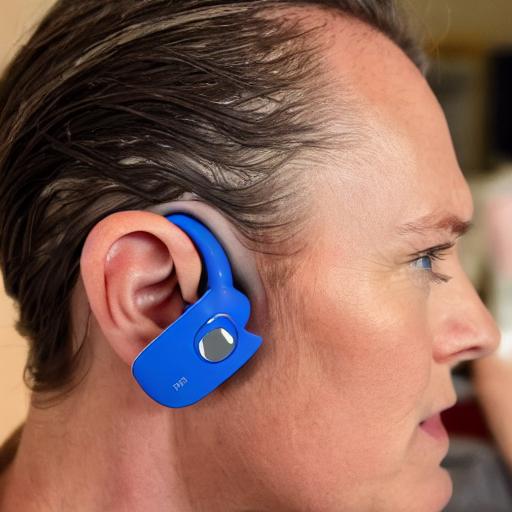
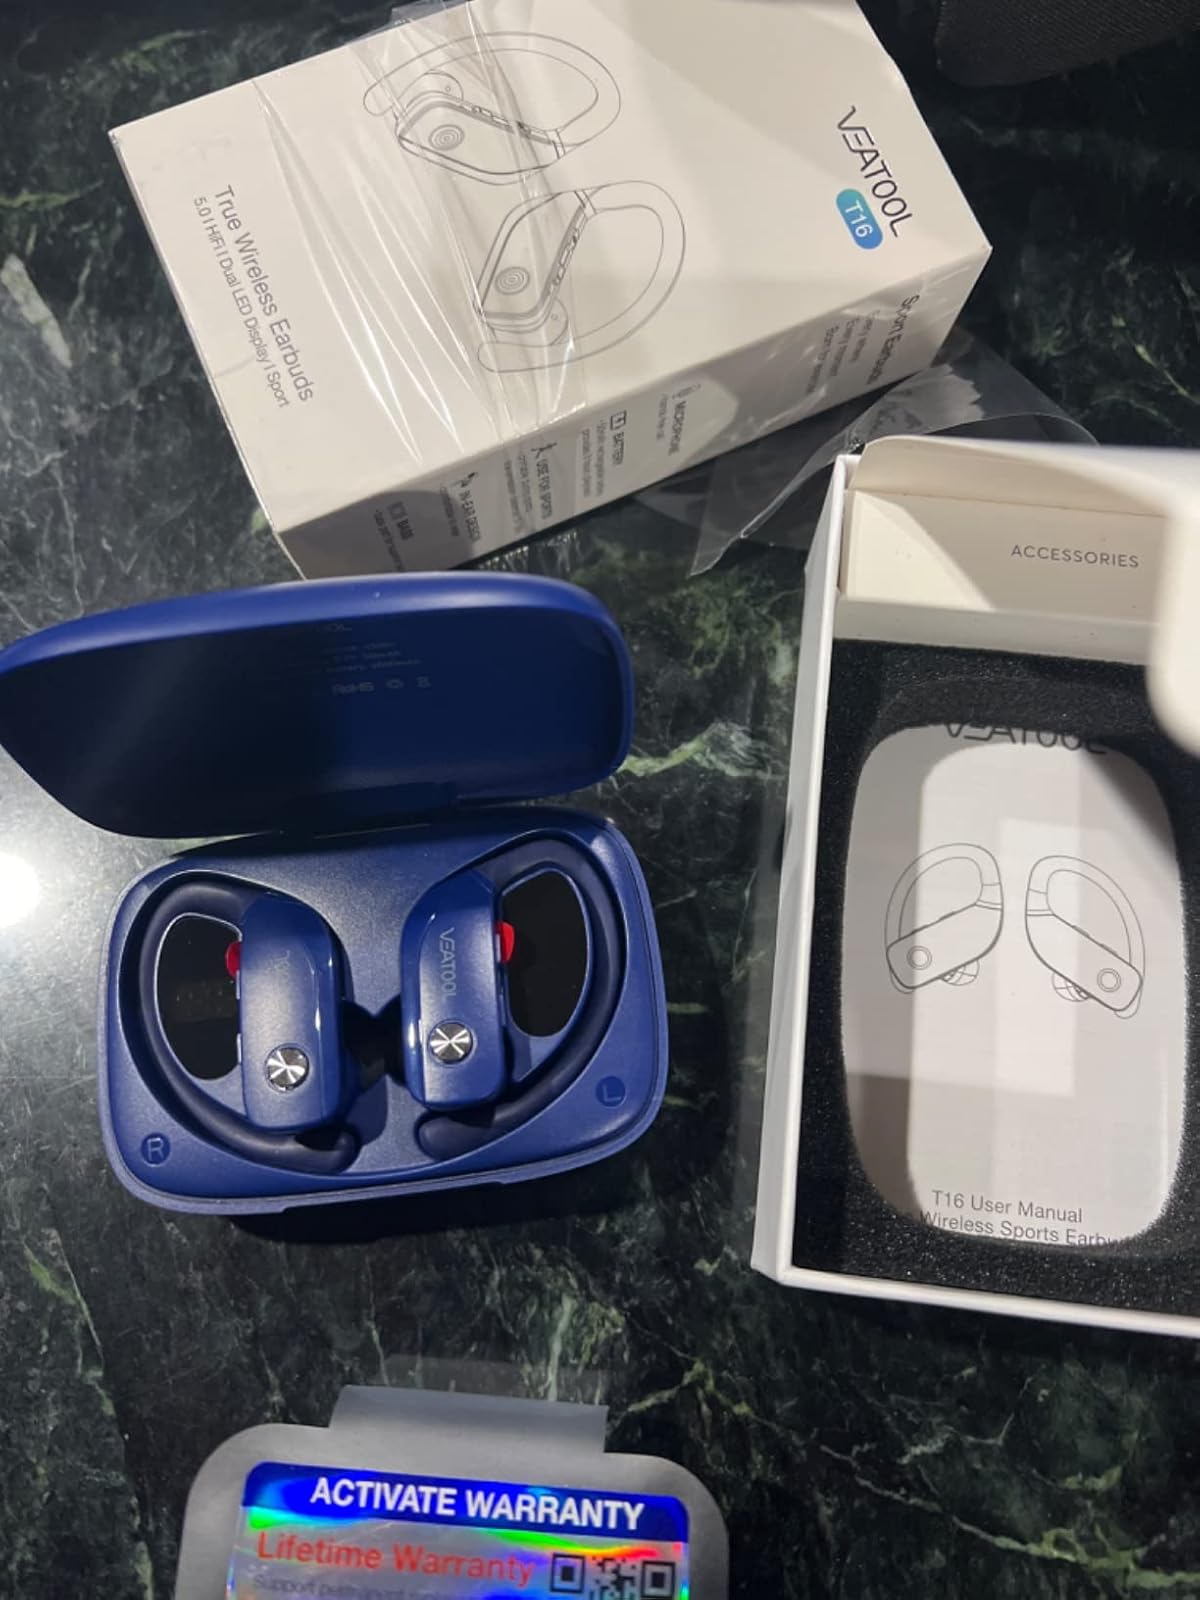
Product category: earbuds
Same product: no